William Henry Calhoun

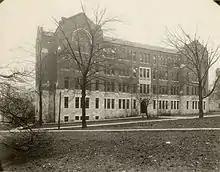
Calhoun Hall, named for W.H. Calhoun.

Calhoun died in 1865. His wife died in 1891. His brother took over his store and acquired a farm on 21st Avenue; it later became Hillsboro Village. Calhoun's portrait, done by Washington Bogart Cooper, was given to the Odd Fellows' Grand Lodge in 1896. His daughter Mary bequeathed her estate to Vanderbilt University for the construction of Calhoun Hall in 1918. Even though the will was challenged in court by her heirs, the university won in 1924 and the building was completed in 1928.